Epaulettes (stamp)

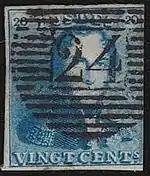
Epaulettes with cancellation. The number, 24, means that it was sent from Brussels.

The Epaulettes stamps depicted Leopold I wearing military uniform, with highly visible epaulettes, and were printed using the intaglio method. They were inscribed "" ("postage") at the top, along with the stamp's value in numbers. At the bottom was the stamp's face value in French language text. No Dutch language version was produced. Like the first British stamps, it did not carry the name of its country of origin since they were intended for use only within Belgium. The stamp was designed by Charles Baugniet, based on the King's official portrait painted by the artist Liévin De Winne. Its composition was by Jacob Wiener and the engraver John Henry Robinson. It was not perforated and was instead cut from sheets of 10x10 by hand.